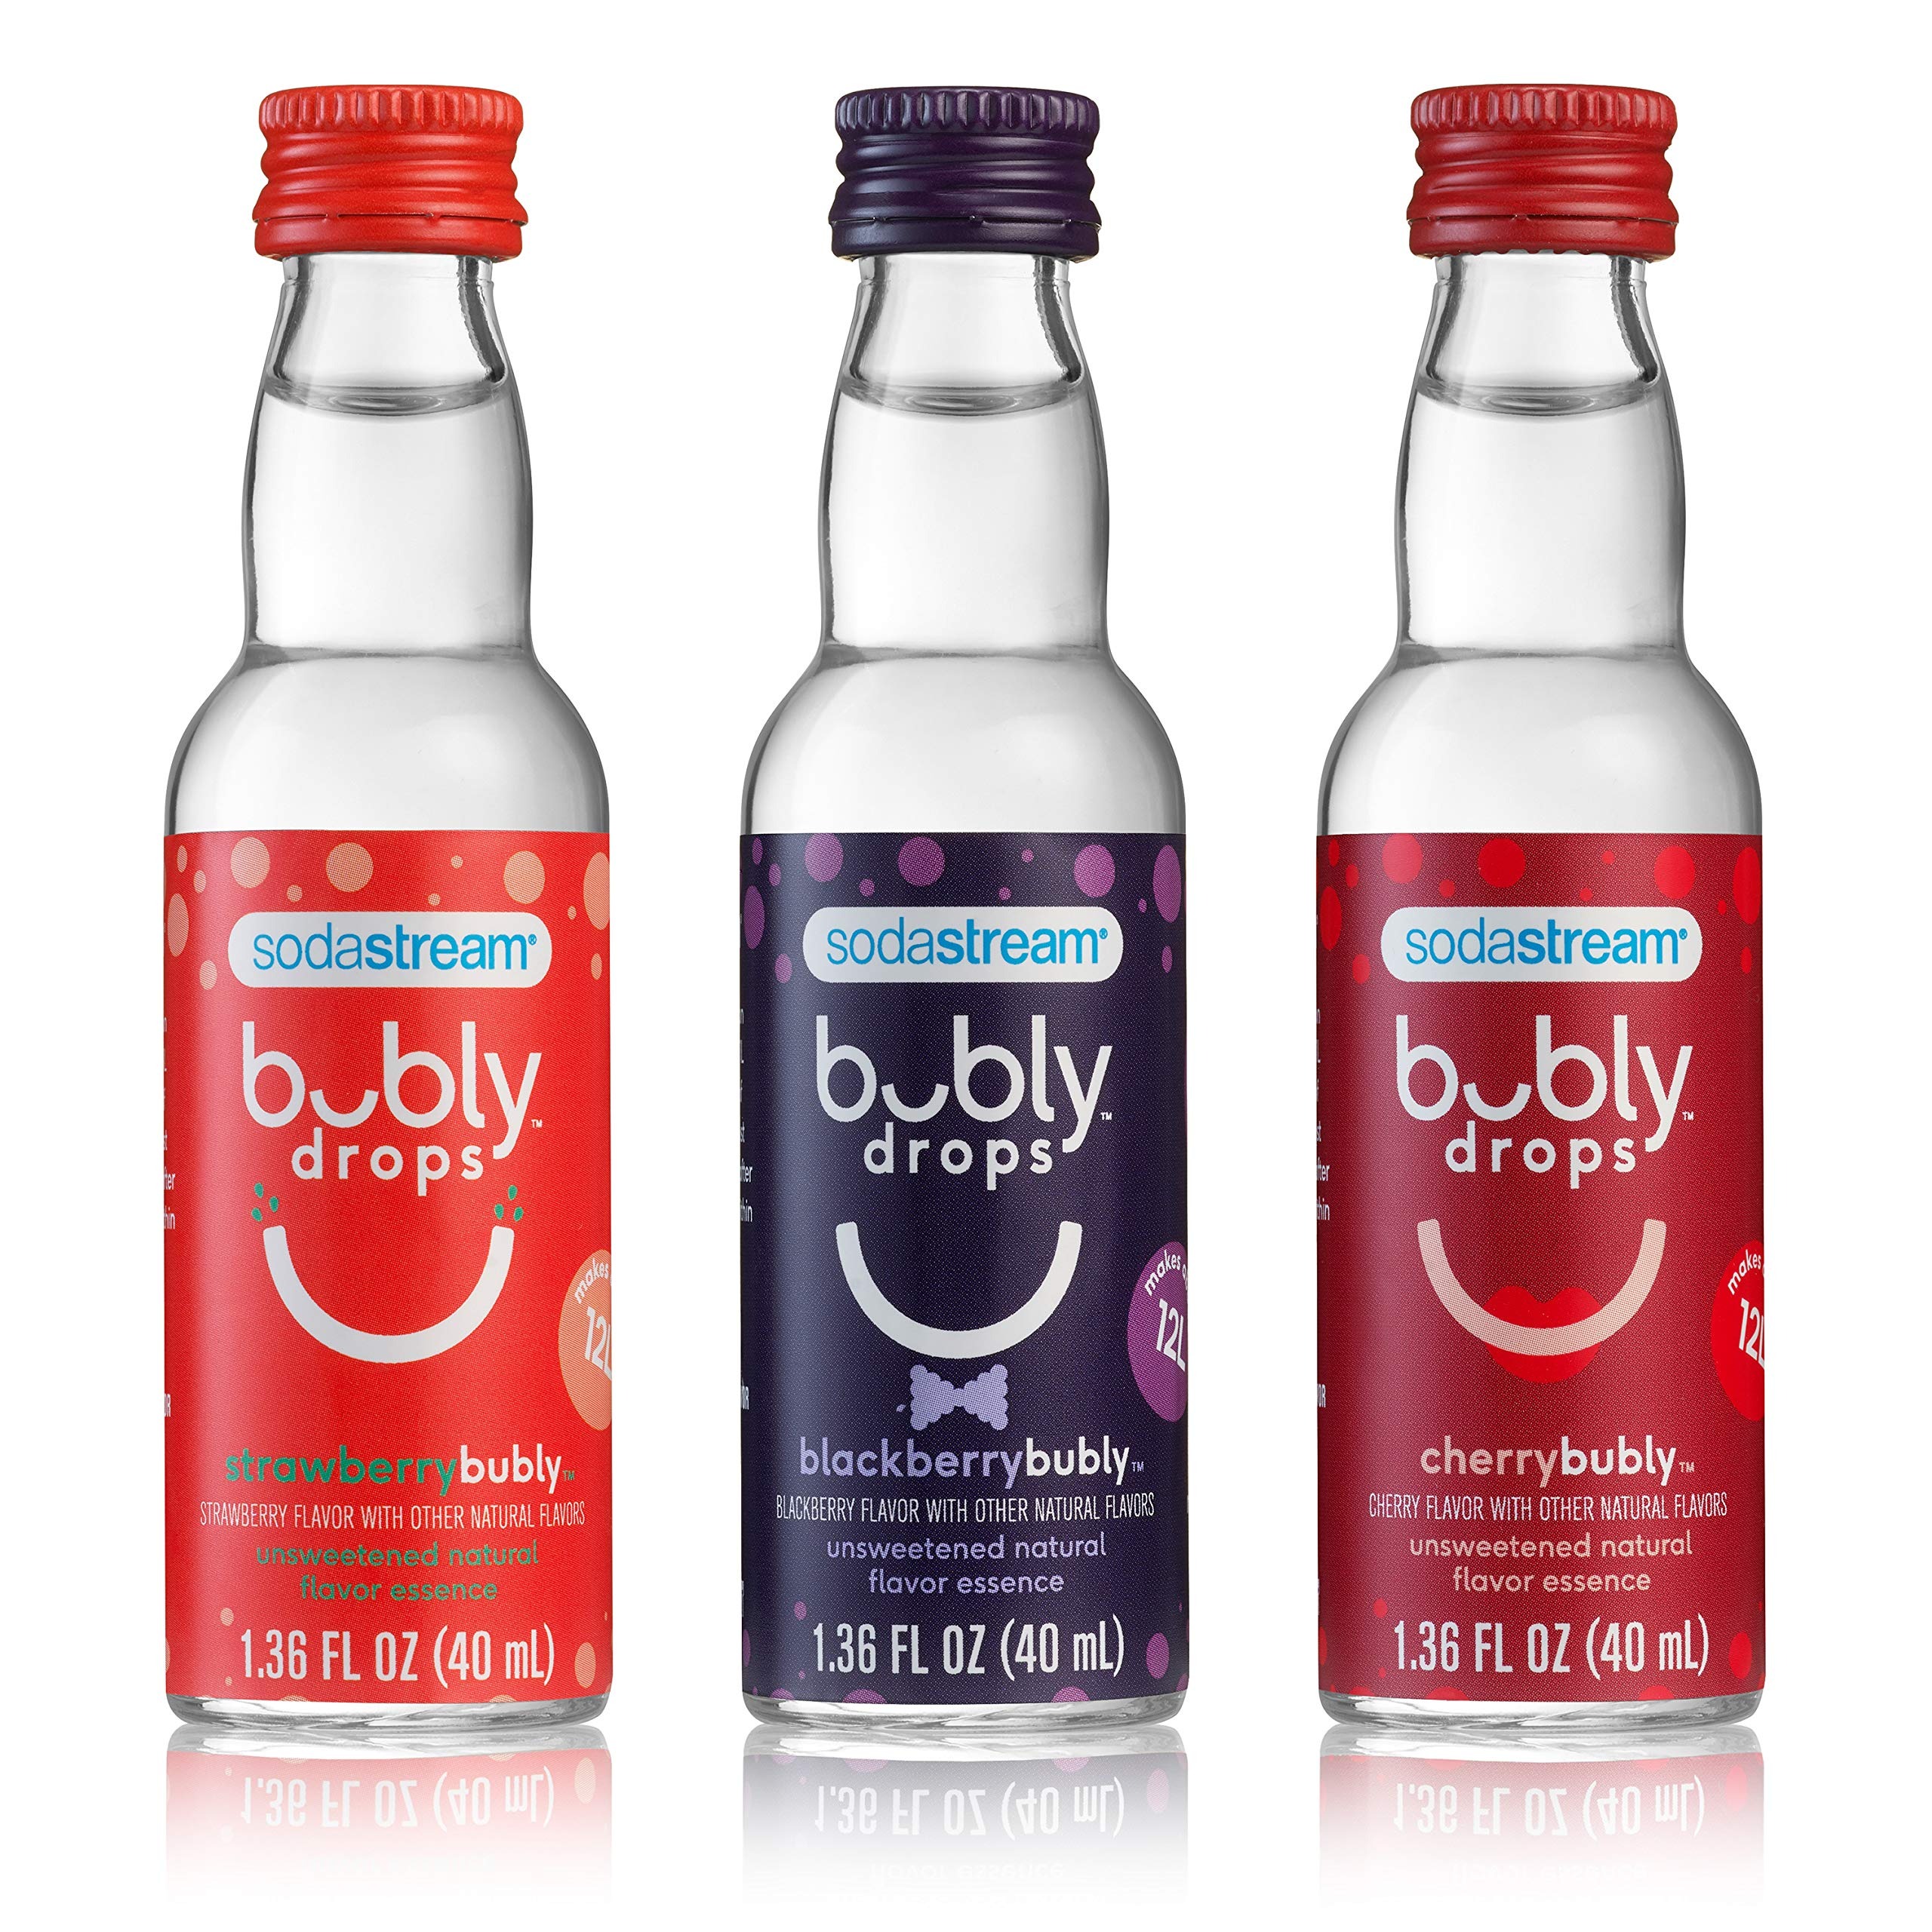
Item Name: sodastream bubly Drops 3 Flavor Berry Bliss Variety, 4 Fl Oz
Bullet Point 1: Each 40ml bubly drops bottle makes about 12 liters of your favorite bubly sparkling water.
Bullet Point 2: Unsweetened natural flavor Essence. No calories. No sweeteners. All smiles.
Bullet Point 3: Add bubly drops to your SodaStream Sparkling Water to make your own bubly sparkling water at home.
Bullet Point 4: New bubly drops
Value: 4.08
Unit: Fl Oz

Price: 16.48